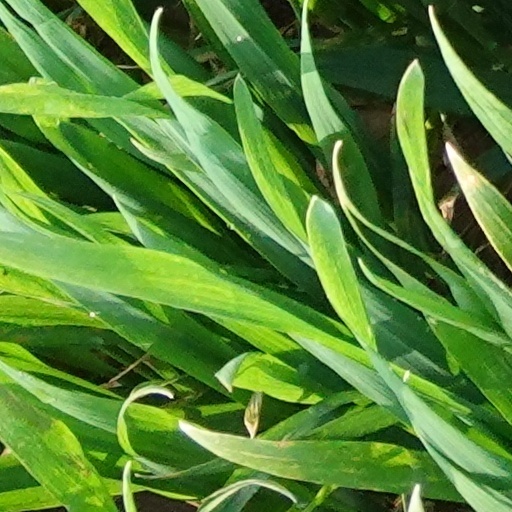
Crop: wheat